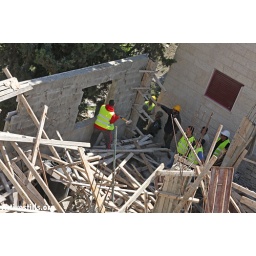
The IDF manually demolished the 3rd floor of a building in Abu-Tor. Photo by Meged Gozani/Activestills.org